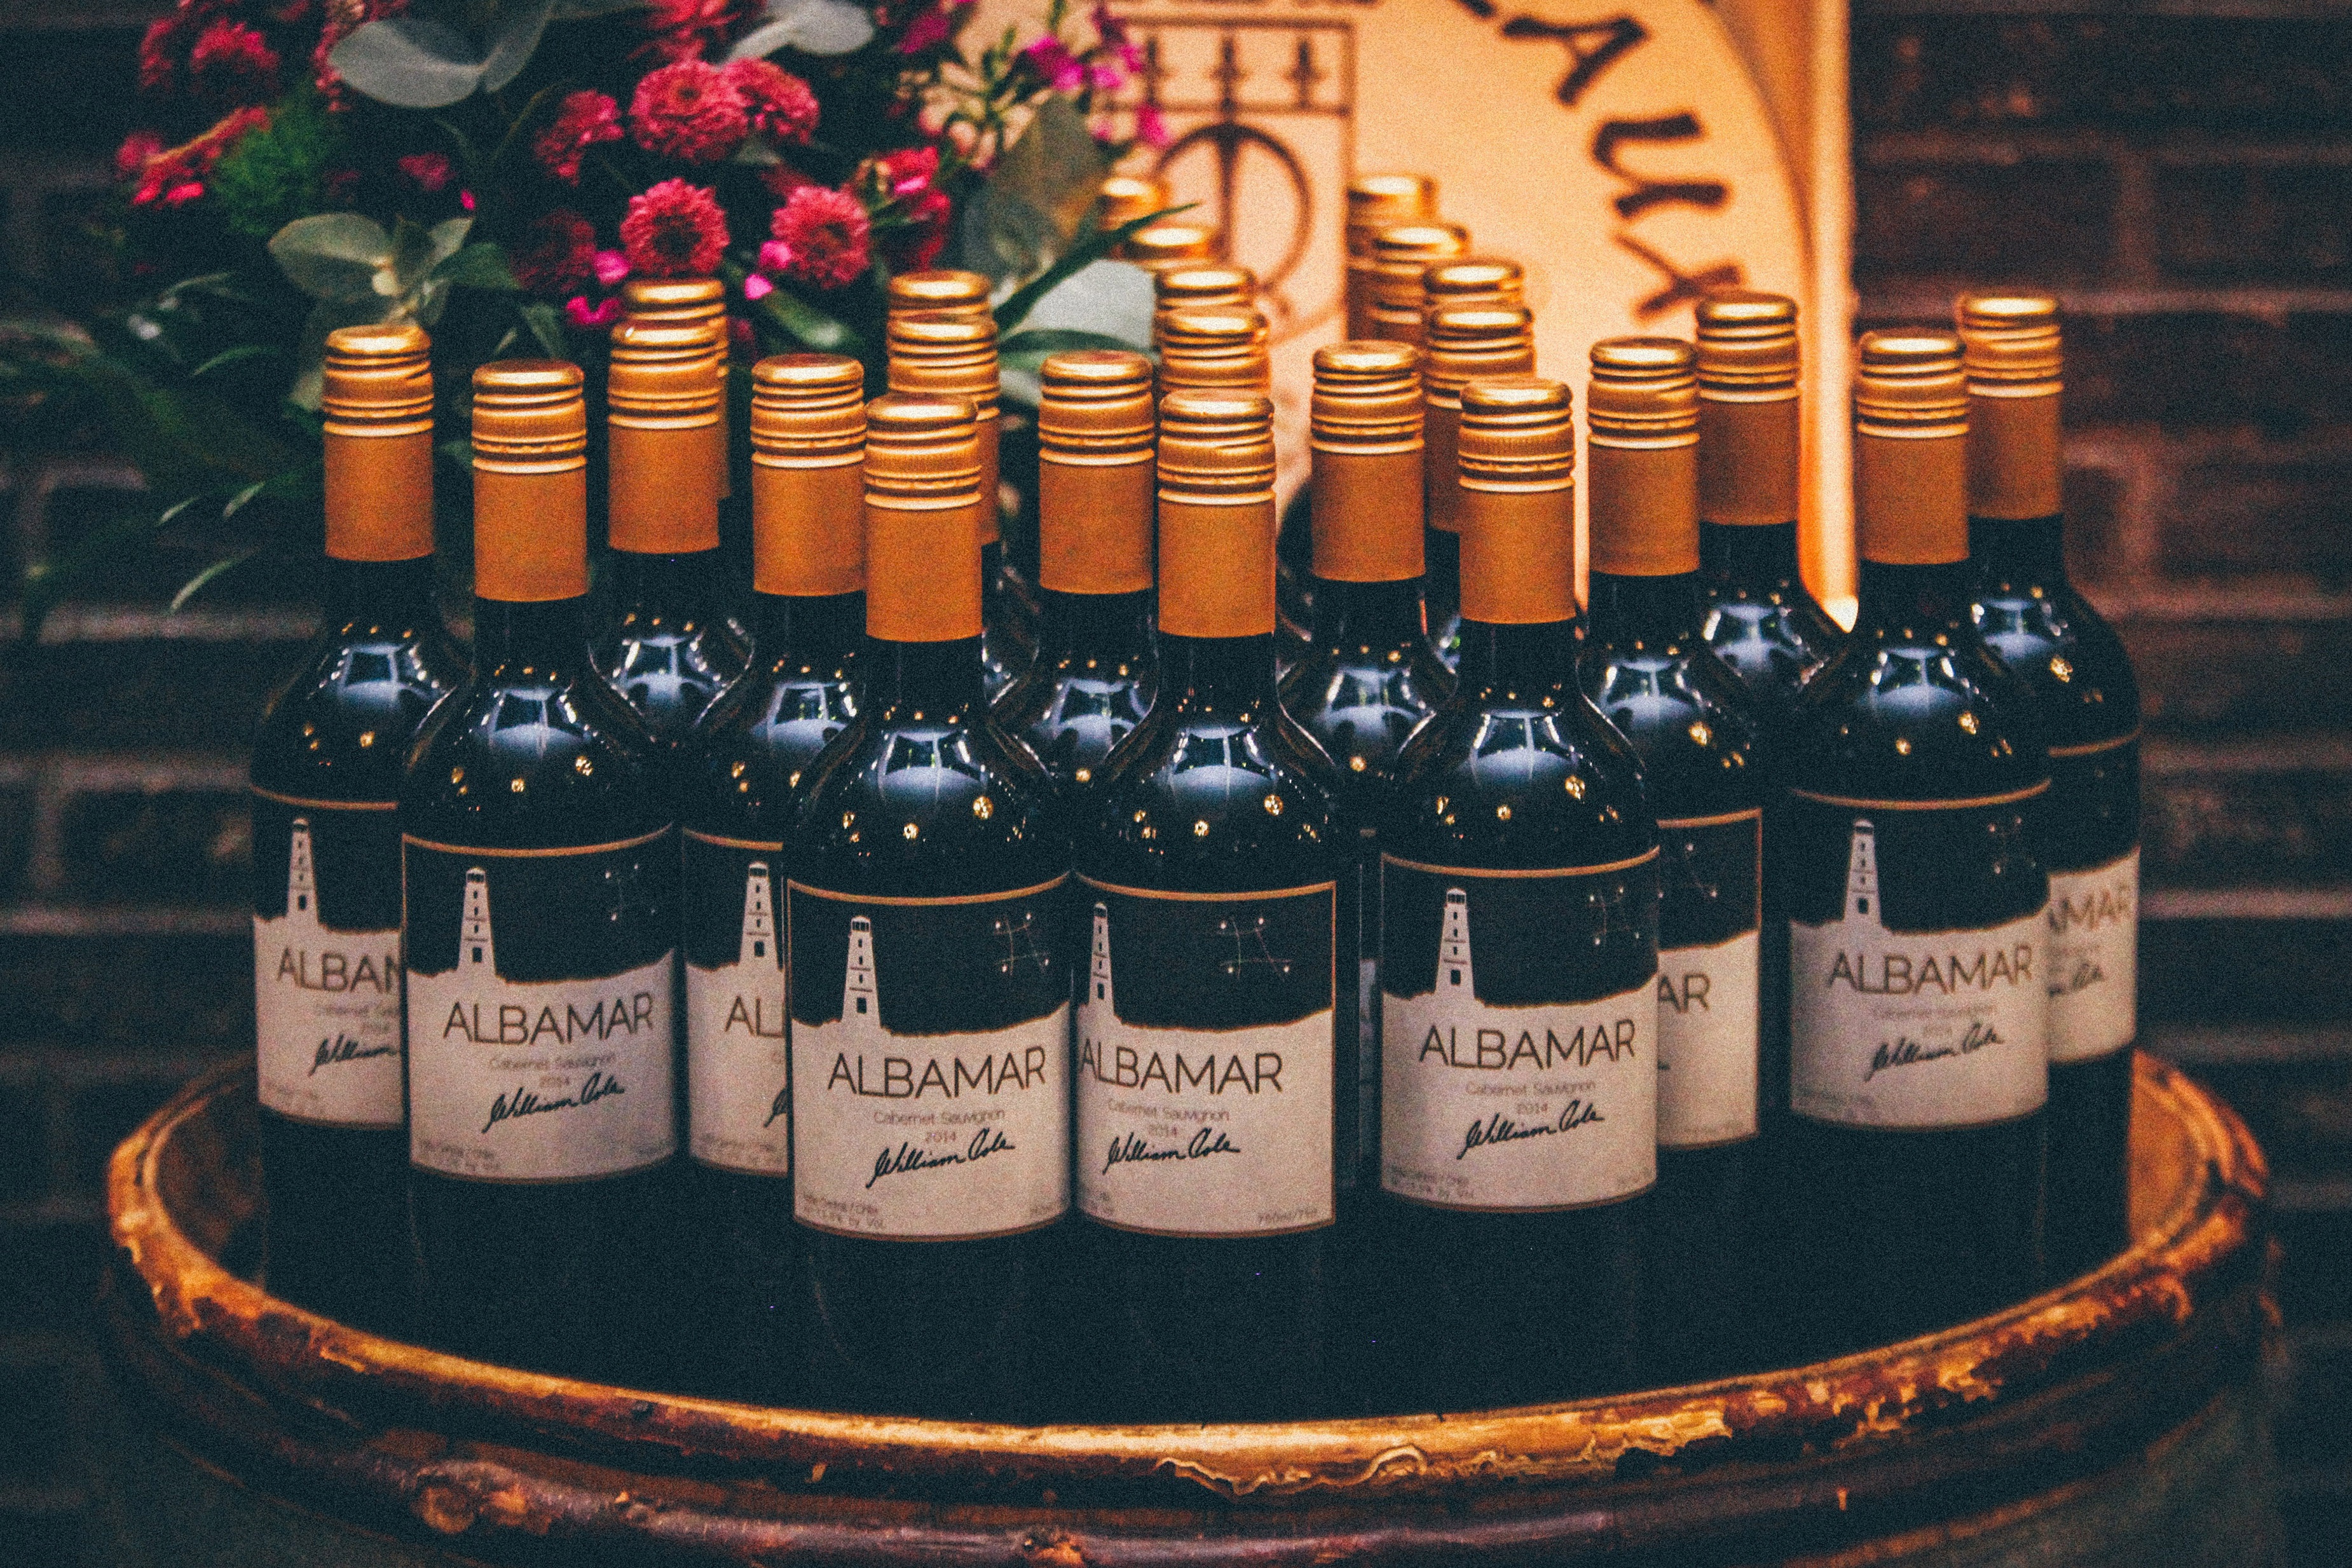
drink, liqueur, alcohol, bottle, distilled beverage, alcoholic beverage, wine bottle, glass bottle, wine, whisky, beer